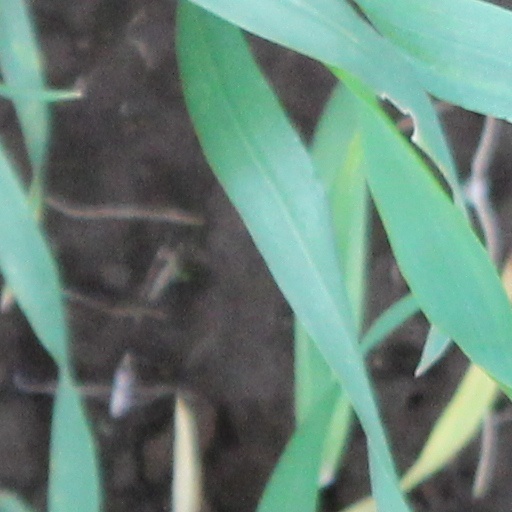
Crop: wheat